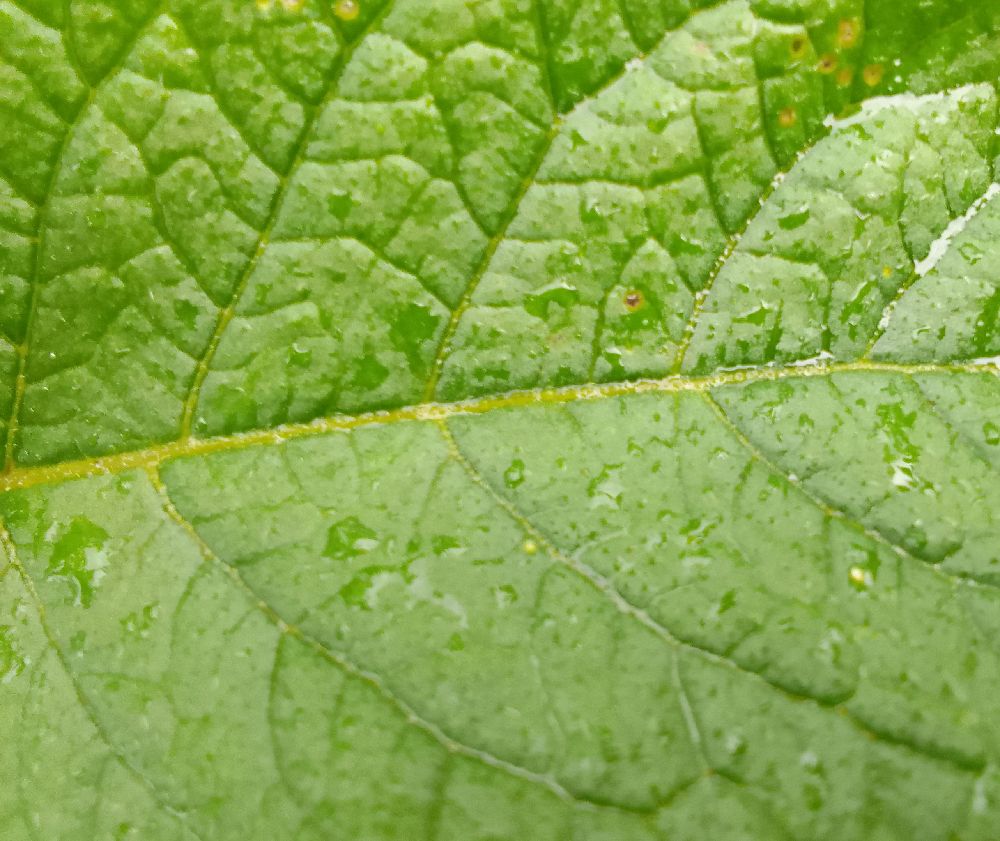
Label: Healthy